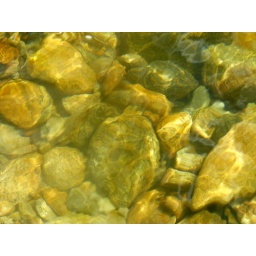
stones in water